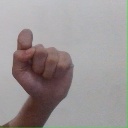
अक्षर: घ